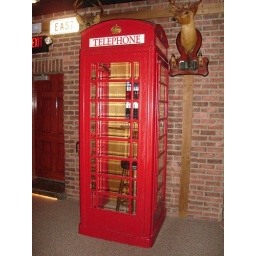
red box in captivity